Billy Wilson (wide receiver)

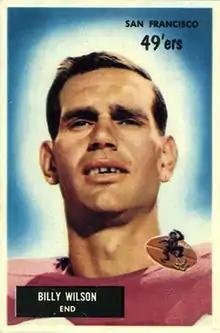
Wilson on a 1955 Bowman football card

Billy Wilson (February 3, 1927 – January 27, 2009) was an American professional football wide receiver who played for the San Francisco 49ers from 1951 to 1960. He was named to the Pro Bowl six times.